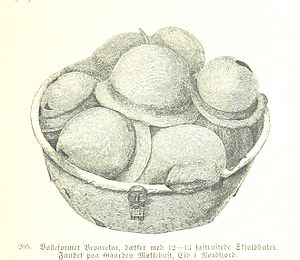
Myklebustskibet / Myklebusthøjen
Bronzekar med tolv-tretten fastrustede skjoldbuler fundet i Myklebustskibet fra Nordfjordeid.Fra Ole Andreas Øverland: Illustreret Norges historie (1885).
Myklebustskibet er resterne et brændt vikingeskib som blev fundet i en gravhøj på gården Myklebust i Nordfjordeid. Kun naglerne er intakt, men ud fra antallet har skibet været mindst 30 meter langt, og dermed det største vikingeskib, der er fundet spor af i Norge. Der blev fundet klinksøm, forskllige beslag, master og en mængde skjoldbuler i gravhøjen, som blev udgravet i 1874 af arkæologen Anders Lorange.